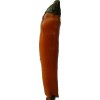
Label: pepper